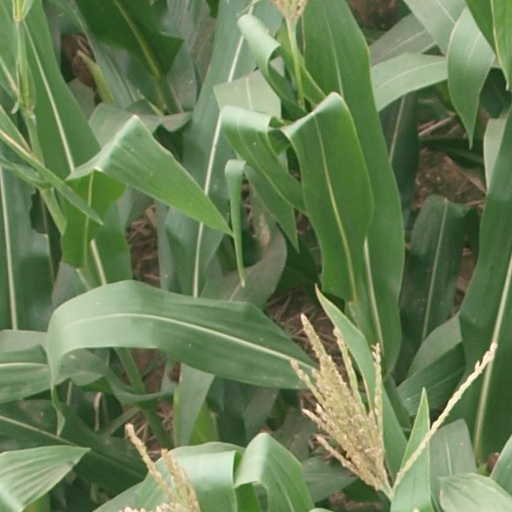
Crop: maize; corn